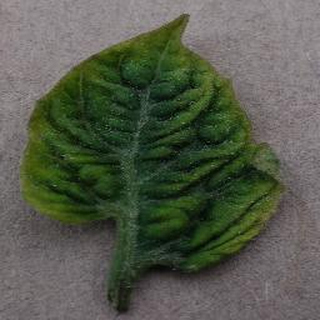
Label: tomato_yellow_leaf_curl_virus